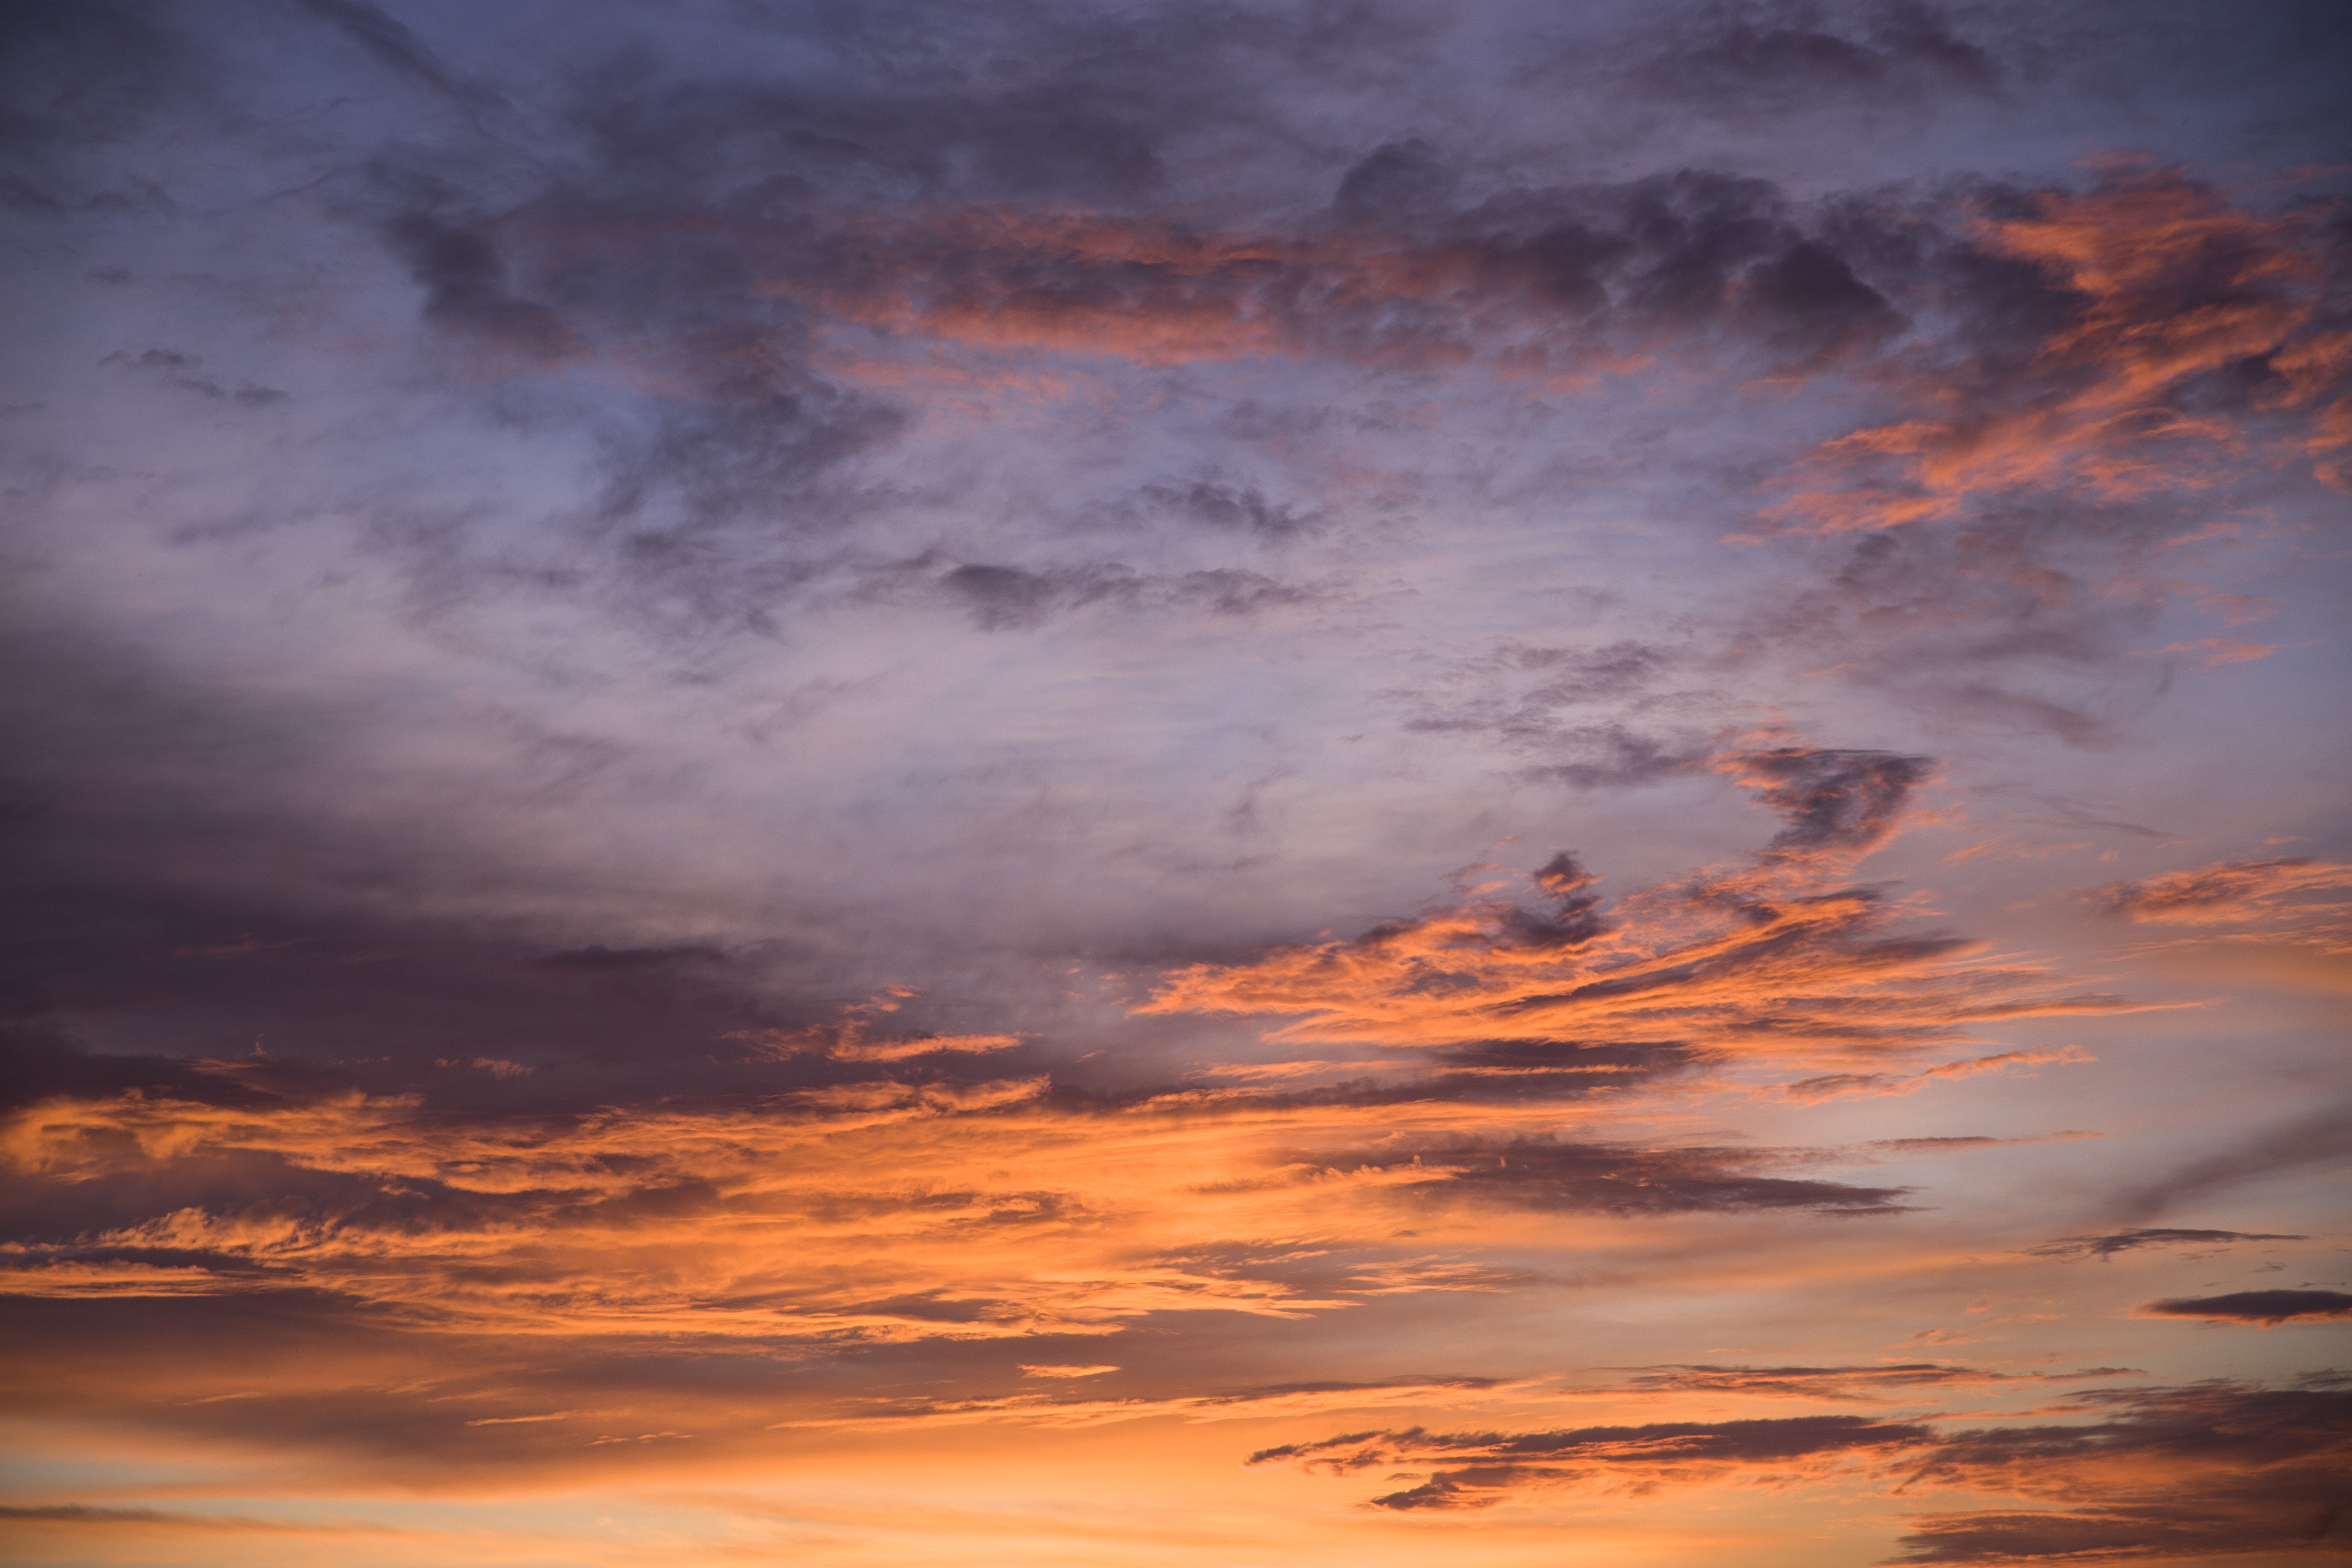
orange, sky, cloud, afterglow, daytime, atmosphere, blue, dusk, evening, sunset, atmospheric phenomenon, horizon, cumulus, red sky at morning, morning, sunrise, dawn, meteorological phenomenon, calm, sunlight, sea, landscape, celestial event, city